Gerald Francis O'Keefe

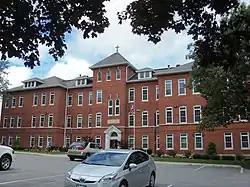
St. Vincent's Home became the Diocesan Pastoral Center in the 1970s.

St. Vincent’s Home, which had taken care of orphaned and abandoned children since 1897, was discontinued in 1968. The following year Catholic Charities was replaced with the Office of Social Action under the leadership of the Rev. Marvin Mottet. In 1974 O’Keefe established the Diocesan Pastoral Center and residence for both retired and active priests in the former St. Vincent's Home. Offices of Religious Education and Family Life were also established.